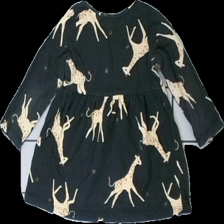
View: back
Type: Dress
Category: Children
Brand: H&M
Colors: Black, Yellow, Brown
Material: 100% cott
Pattern: Animal print
Cut: Regular
Size: 92
Damage: Entire dress is worn out and color faded.
Damage location: middle center
Price range: <50
Recommended usage: Recycle
Description: Black dress with giraffe print for kids from H&M, size 92. Poor condition.